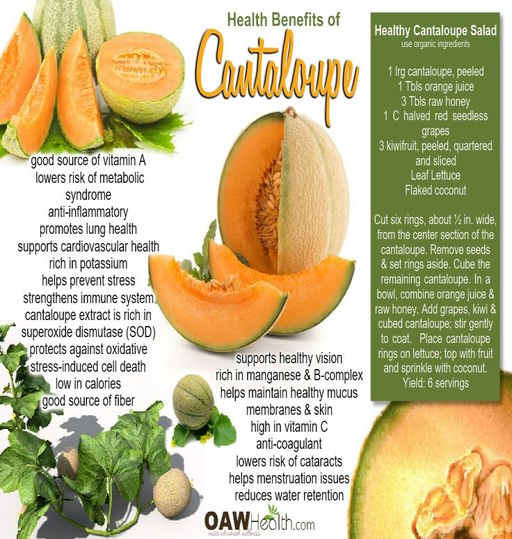
at first the health benefits of cantaloupe may not seem as many as with other fruits .